Culture and tourism in Belém (Pará)

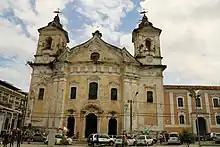
Church of Our Lady of Mercy.

Belém hosts the Círio de Nazaré, the religious festival with the largest procession in Brazil, which takes place every year on the second Sunday of October and brings together around two million faithful. The feast in devotion to Our Lady of Nazareth, celebrated in Belém since 1793, is the biggest Christian festivity in the country and the largest Catholic procession in the world. Nowadays, the manifestations of profane and religious devotion last for fifteen days during the so-called Nazarene season. The most important highlights of this event are: